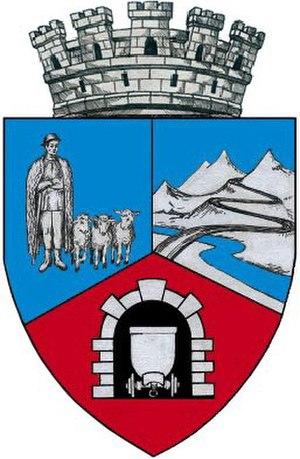
Vulcan est une municipalité du județ de Hunedoara en Transylvanie, Roumanie.